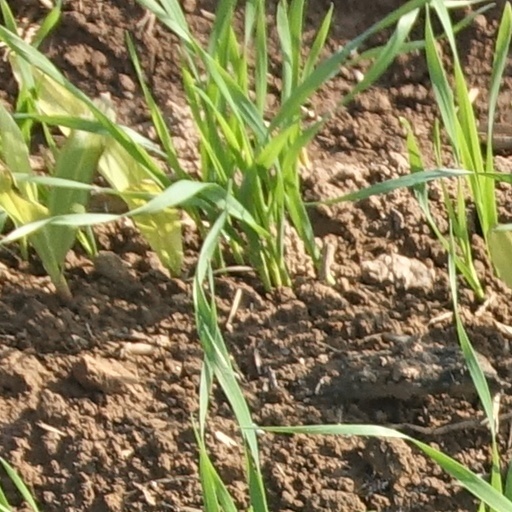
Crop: wheat